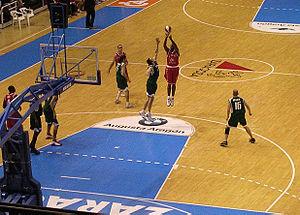
Ce lexique liste des termes spécifiques au basket-ball.
Au basket-ball, le panier à trois points est un tir réussi à longue distance, derrière une ligne placée selon les règles internationales de la FIBA actuellement à 6,75 m, à 7,23 m selon les règles de la NBA et est passé à 6,75 m en NCAA.